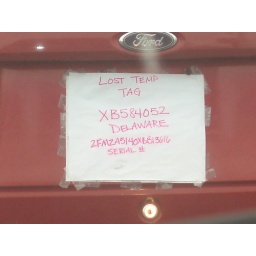
This was on the car in front of me on the way home from ocean city.